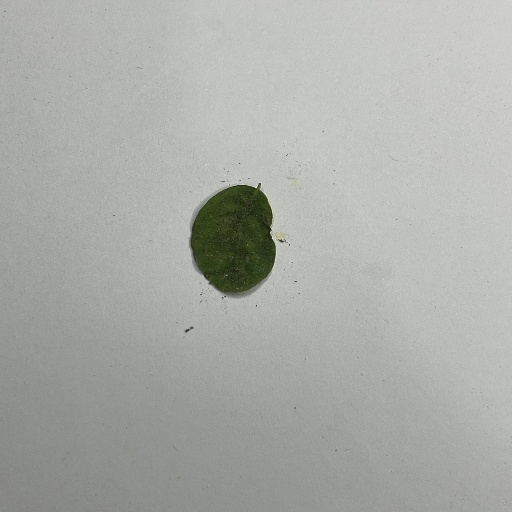
Species: Sojina
Leaf condition: Bacterial Spot